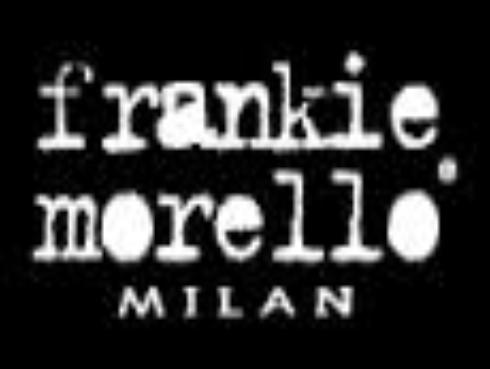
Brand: Frankie Morello
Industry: Clothes